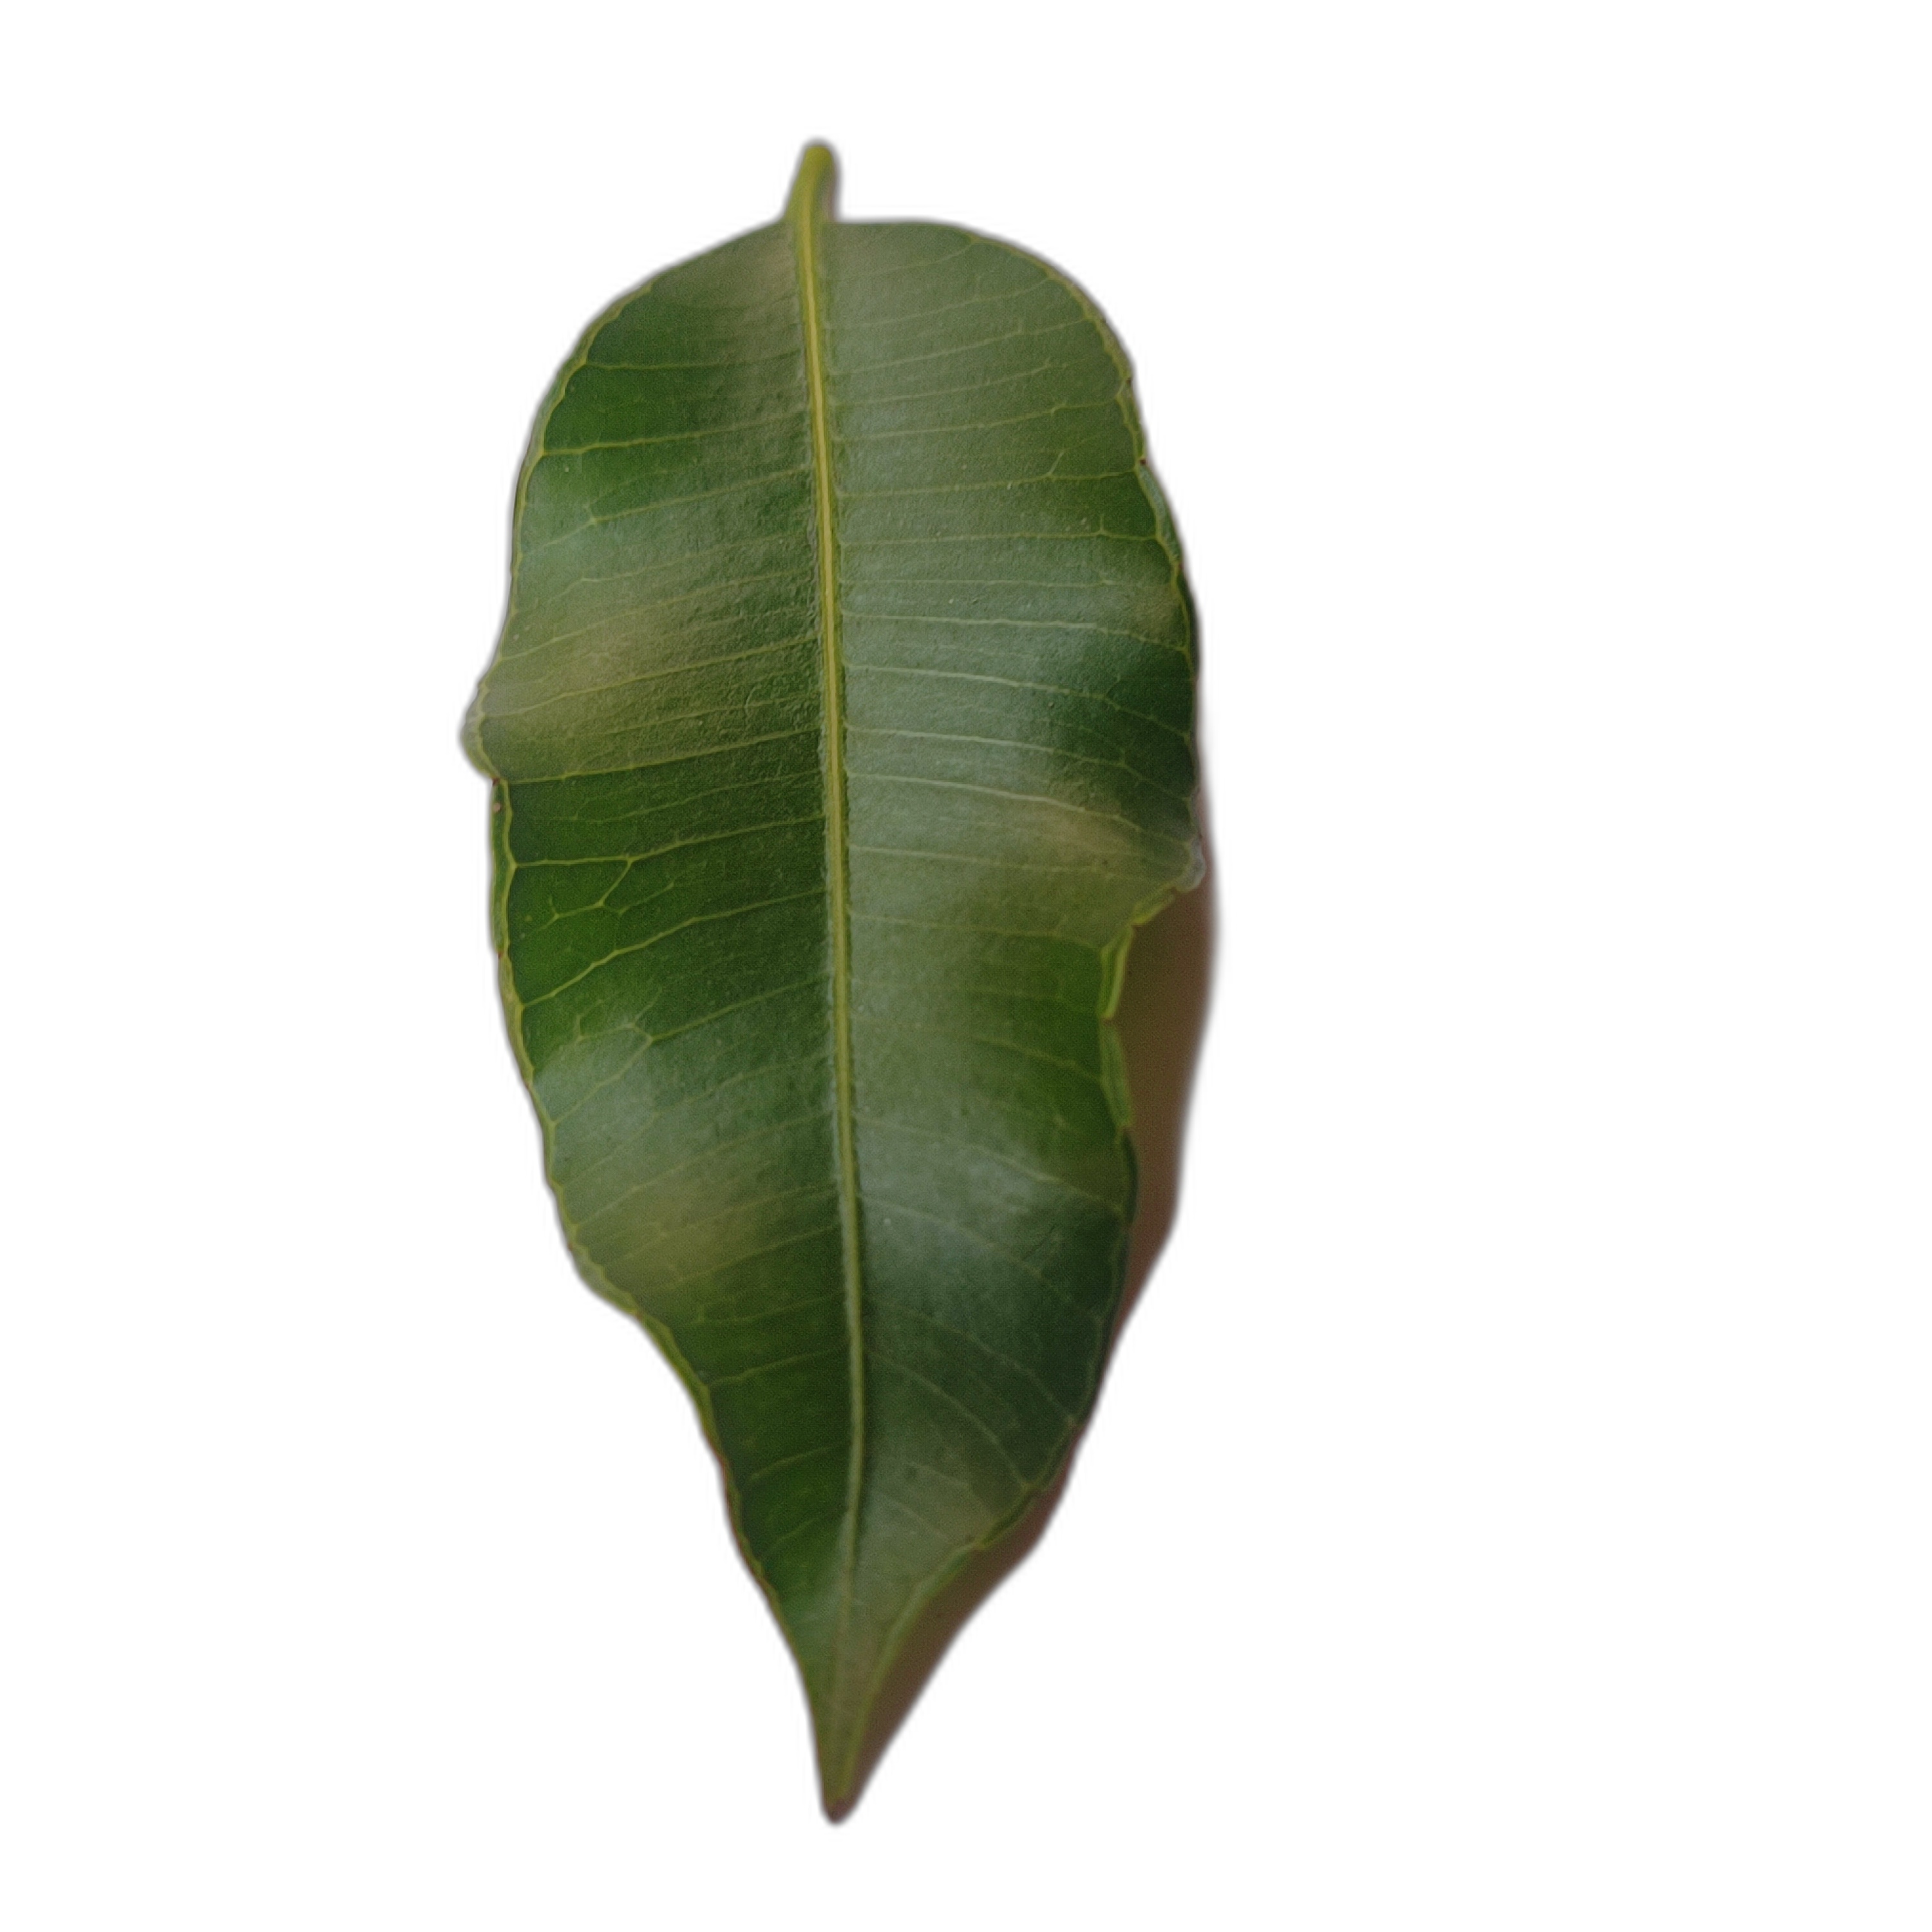
Label: healthy